Liuzhou

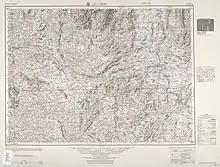
Map including Liuzhou (labeled as LIU-CHOU (LIUCHOW) ) (AMS, 1954)

Liuzhou is located on the banks of the winding Liu River, approximately from Nanning, the regional capital. By road, it is about to Guilin, to Hechi, to Nanning, to Fangchenggang, to Beihai.